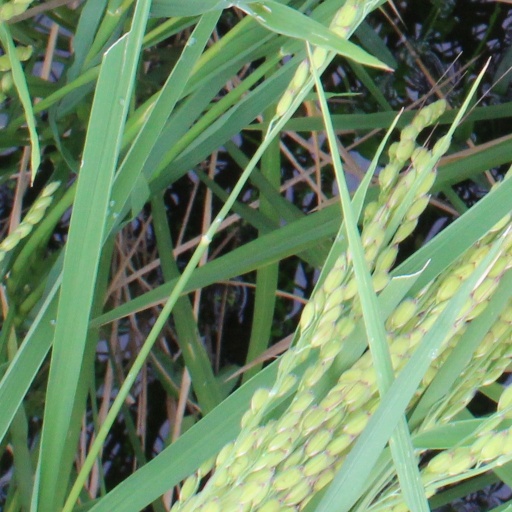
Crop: rice